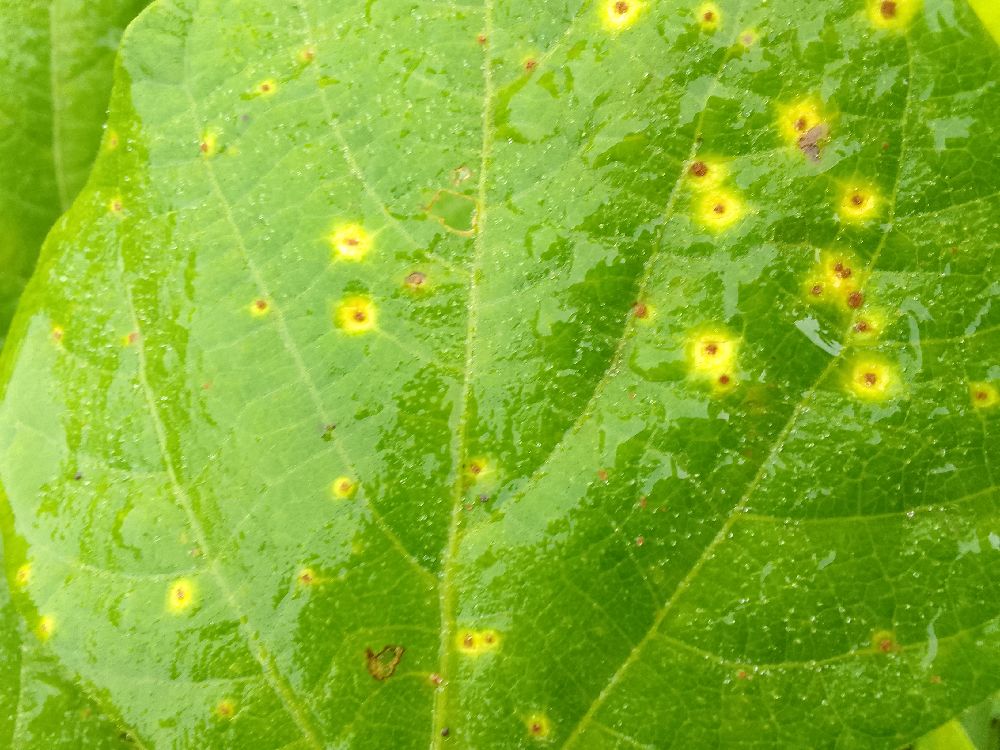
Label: rust